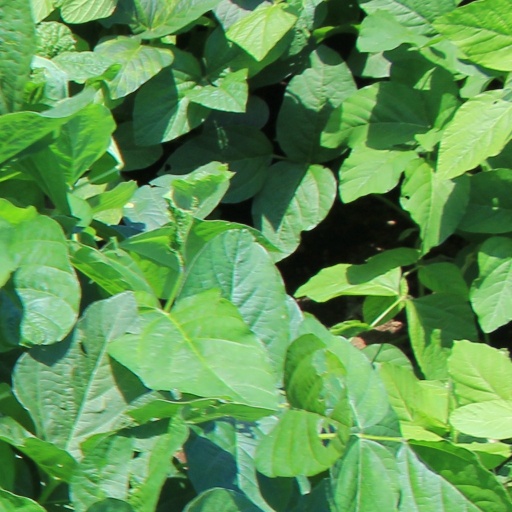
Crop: soybean